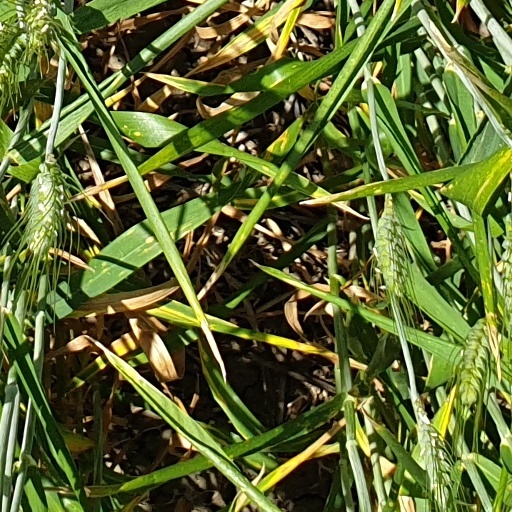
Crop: wheat